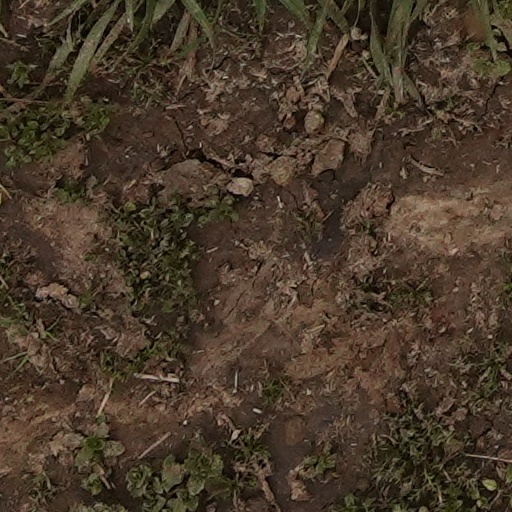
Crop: wheat